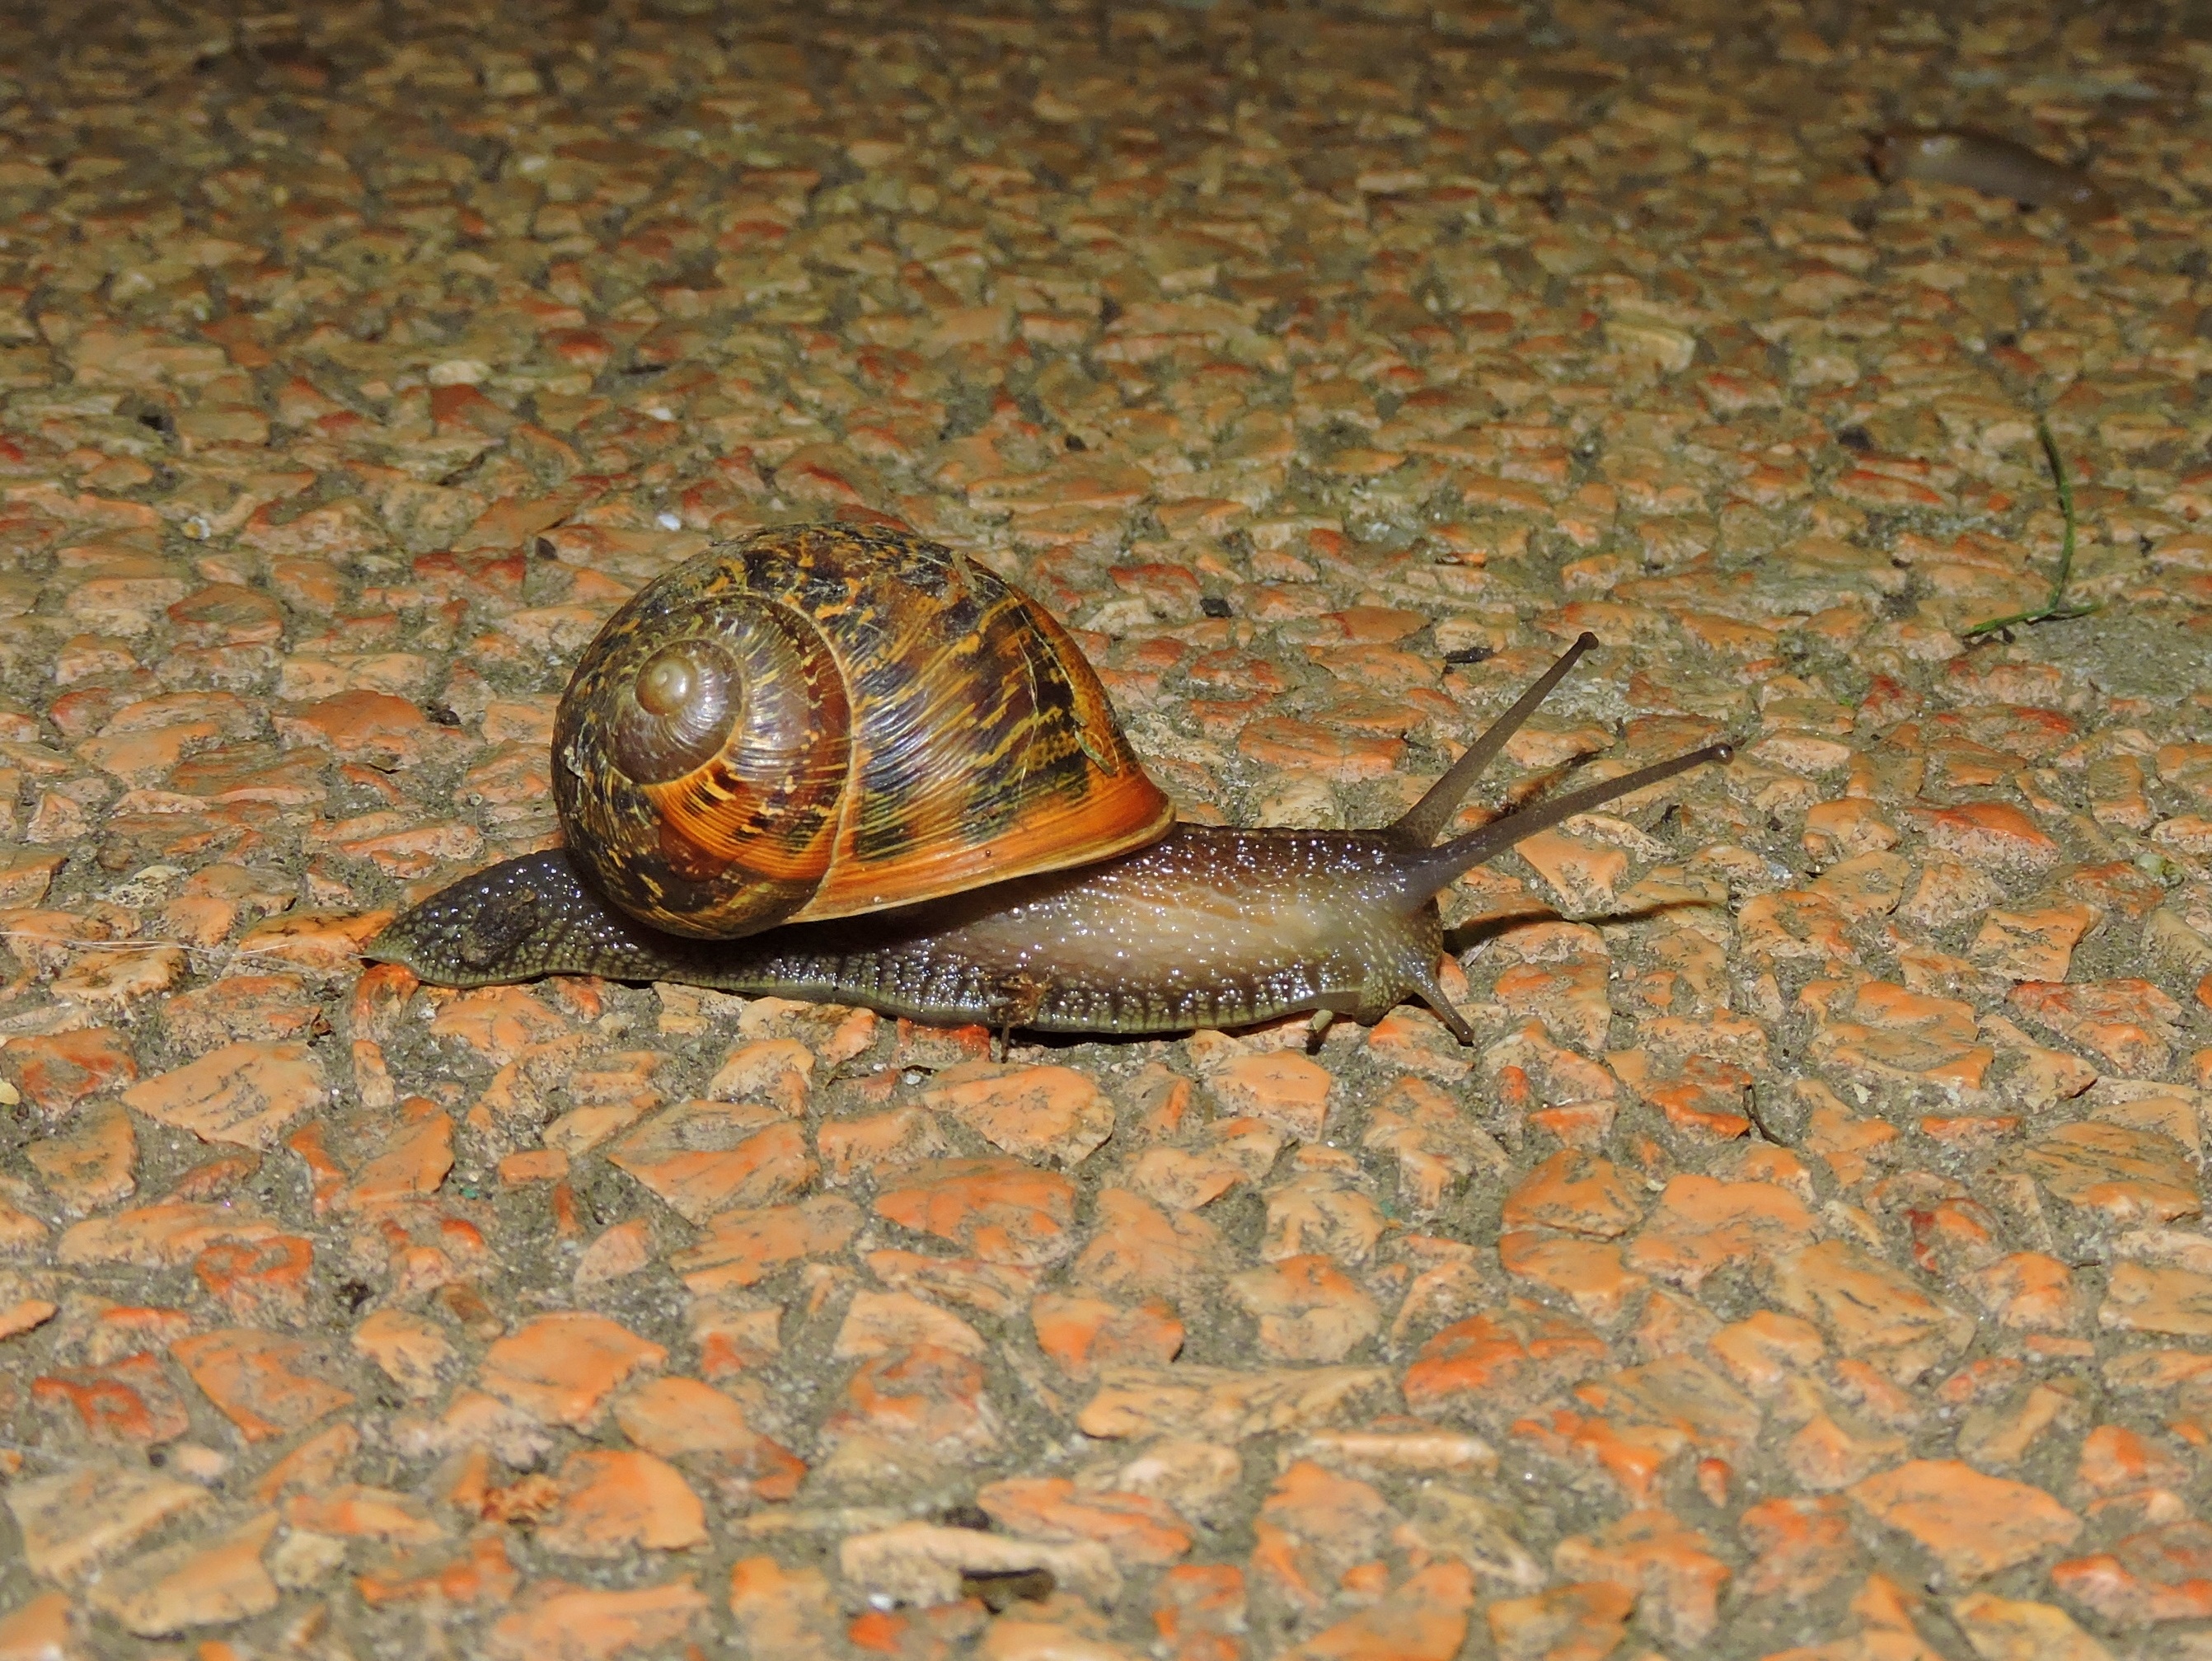
house, animal, fauna, invertebrate, crawl, snail, slimy, macro photography, sea snail, marine biology, snails and slugs